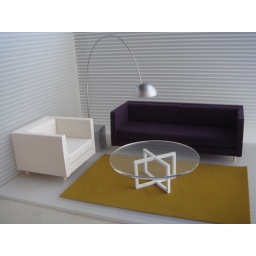
chair white in room